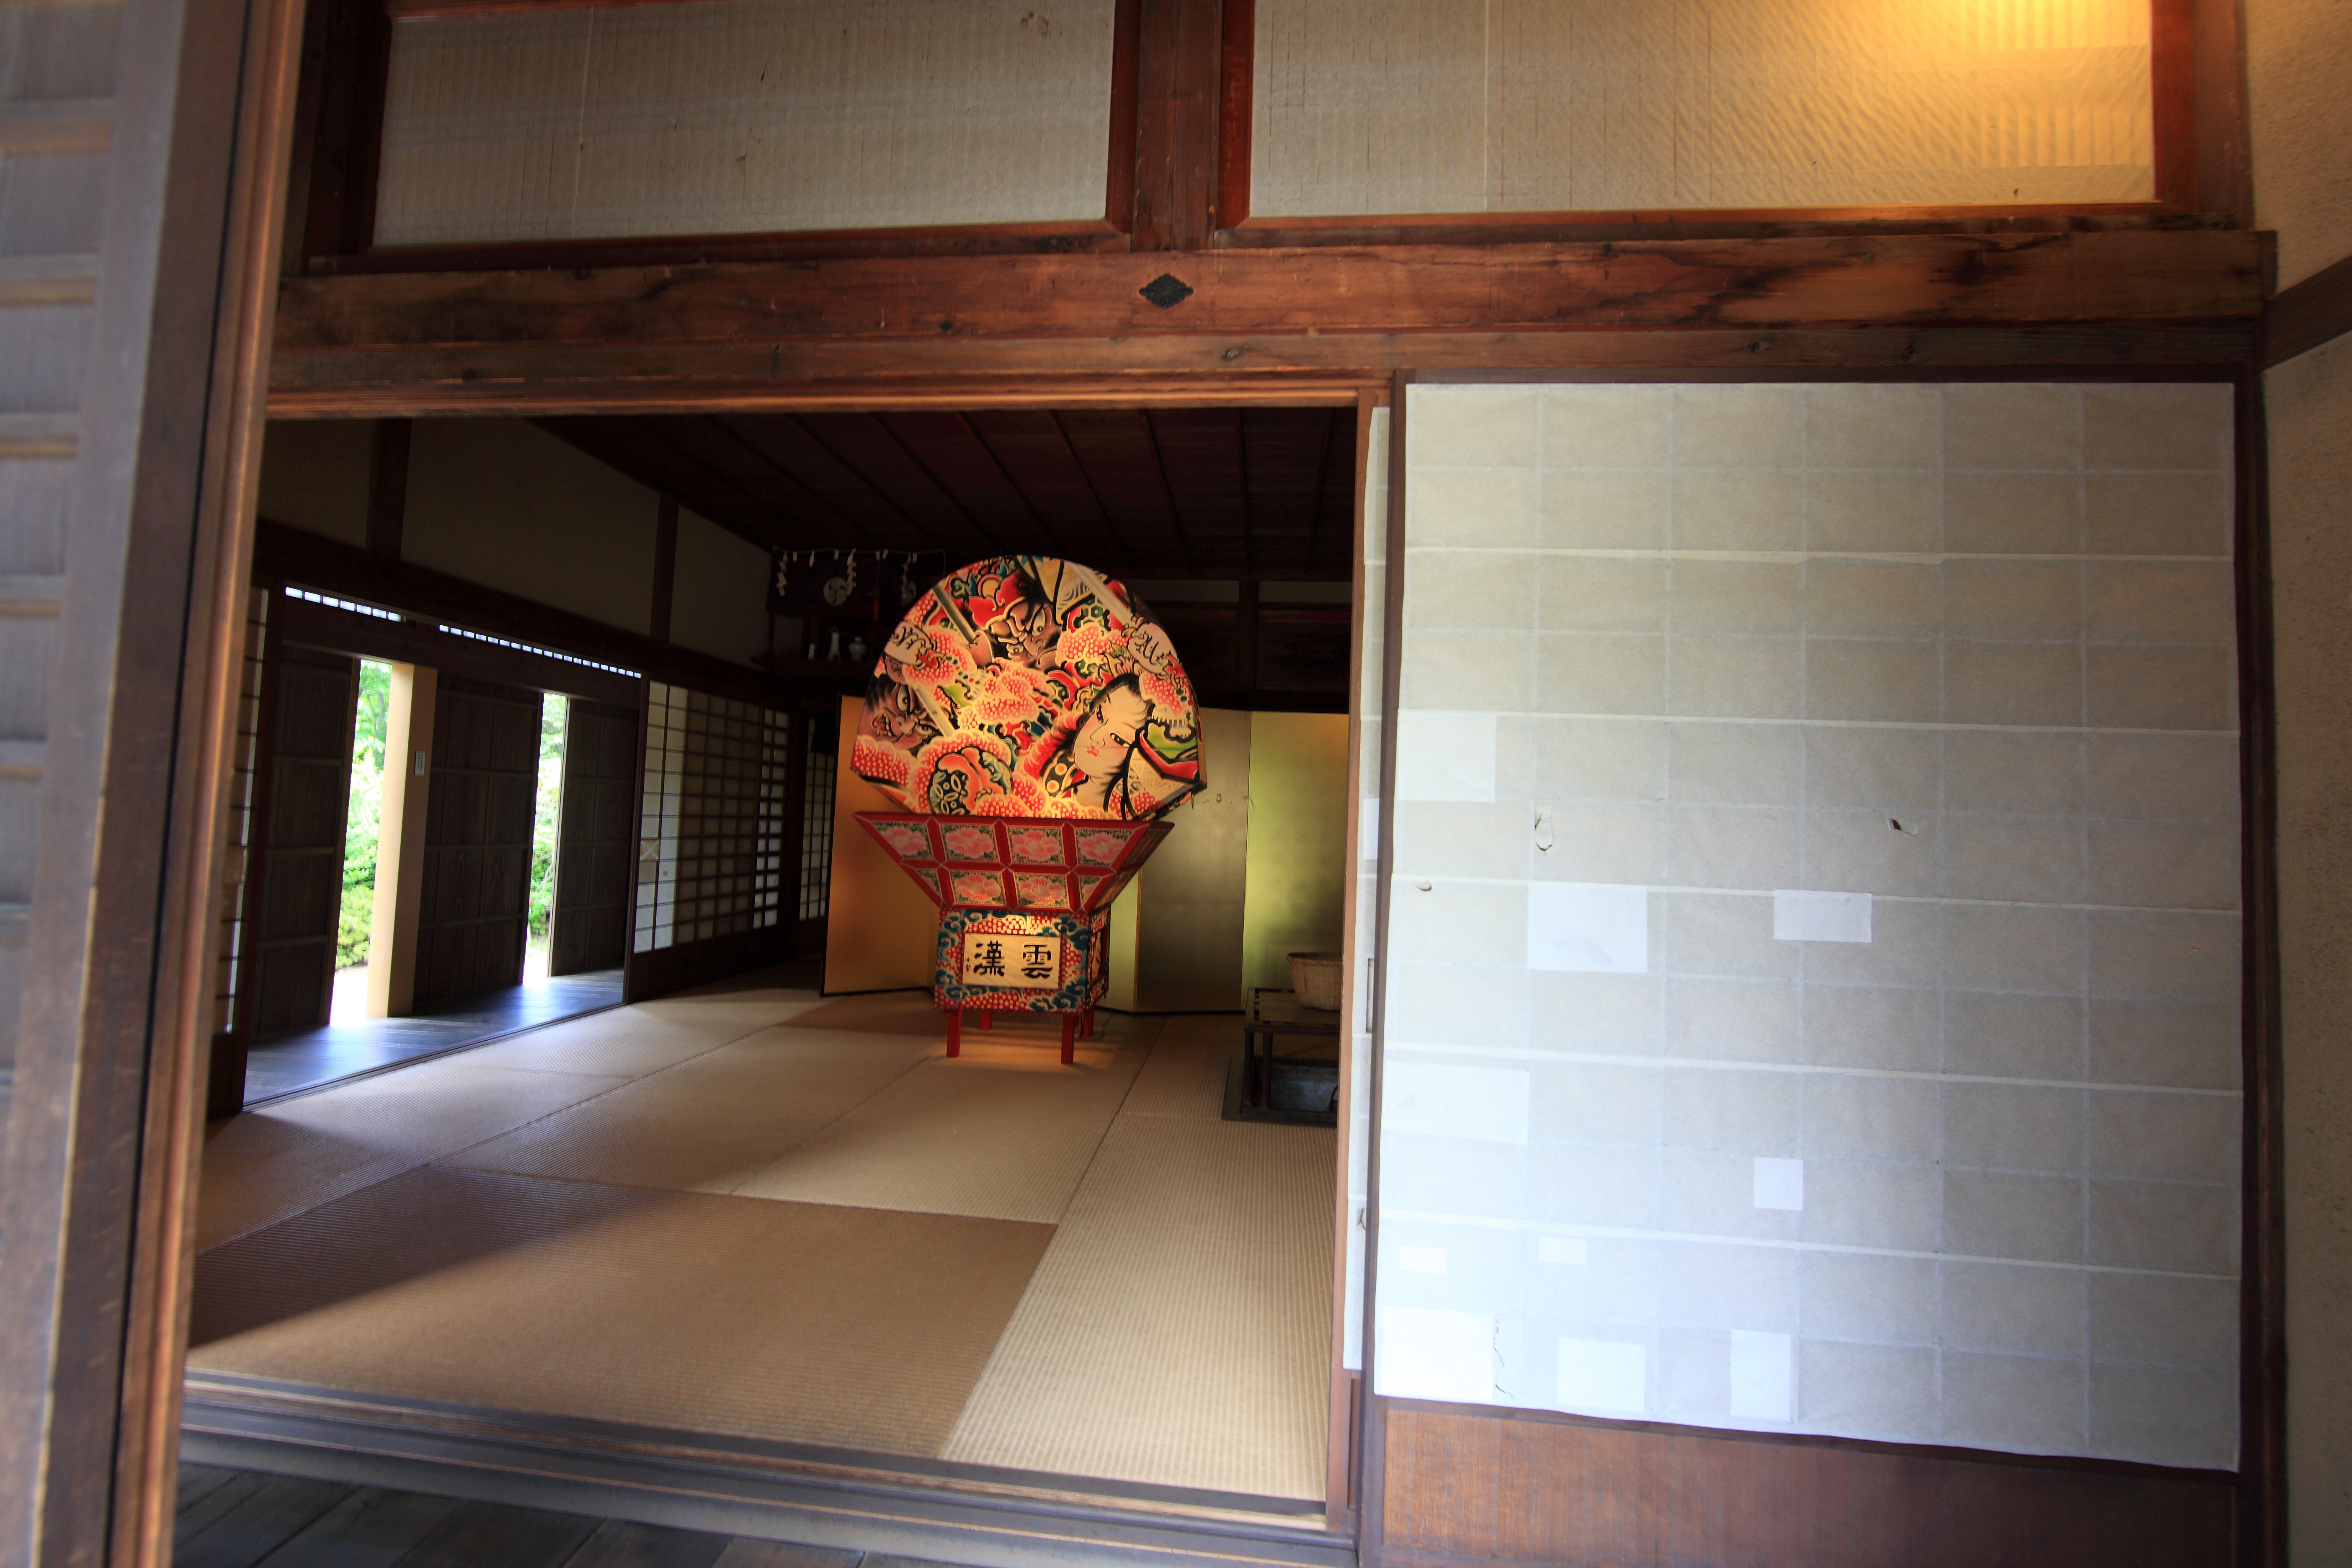
architecture, wood, house, interior, window, glass, old, home, wall, ceiling, high, kitchen, ancient, residence, living room, room, lighting, door, interior design, cool image, design, japanese, 5d, style, hires, tourist attraction, estate, markii, traditional, folk, hi, res, resolution, tatami, canonef14mmf28liiusm, sliding, partition, window covering, cabinetry